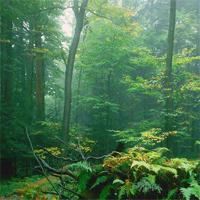
Weather: cloudy or overcast